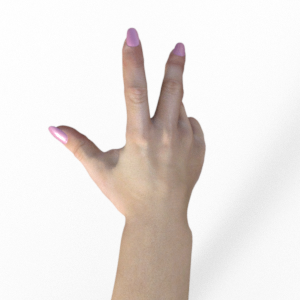
Label: scissors